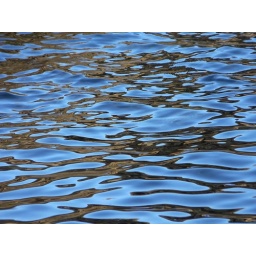
water at HookHead reflecting rocks and bright blue sky in abstract pattern